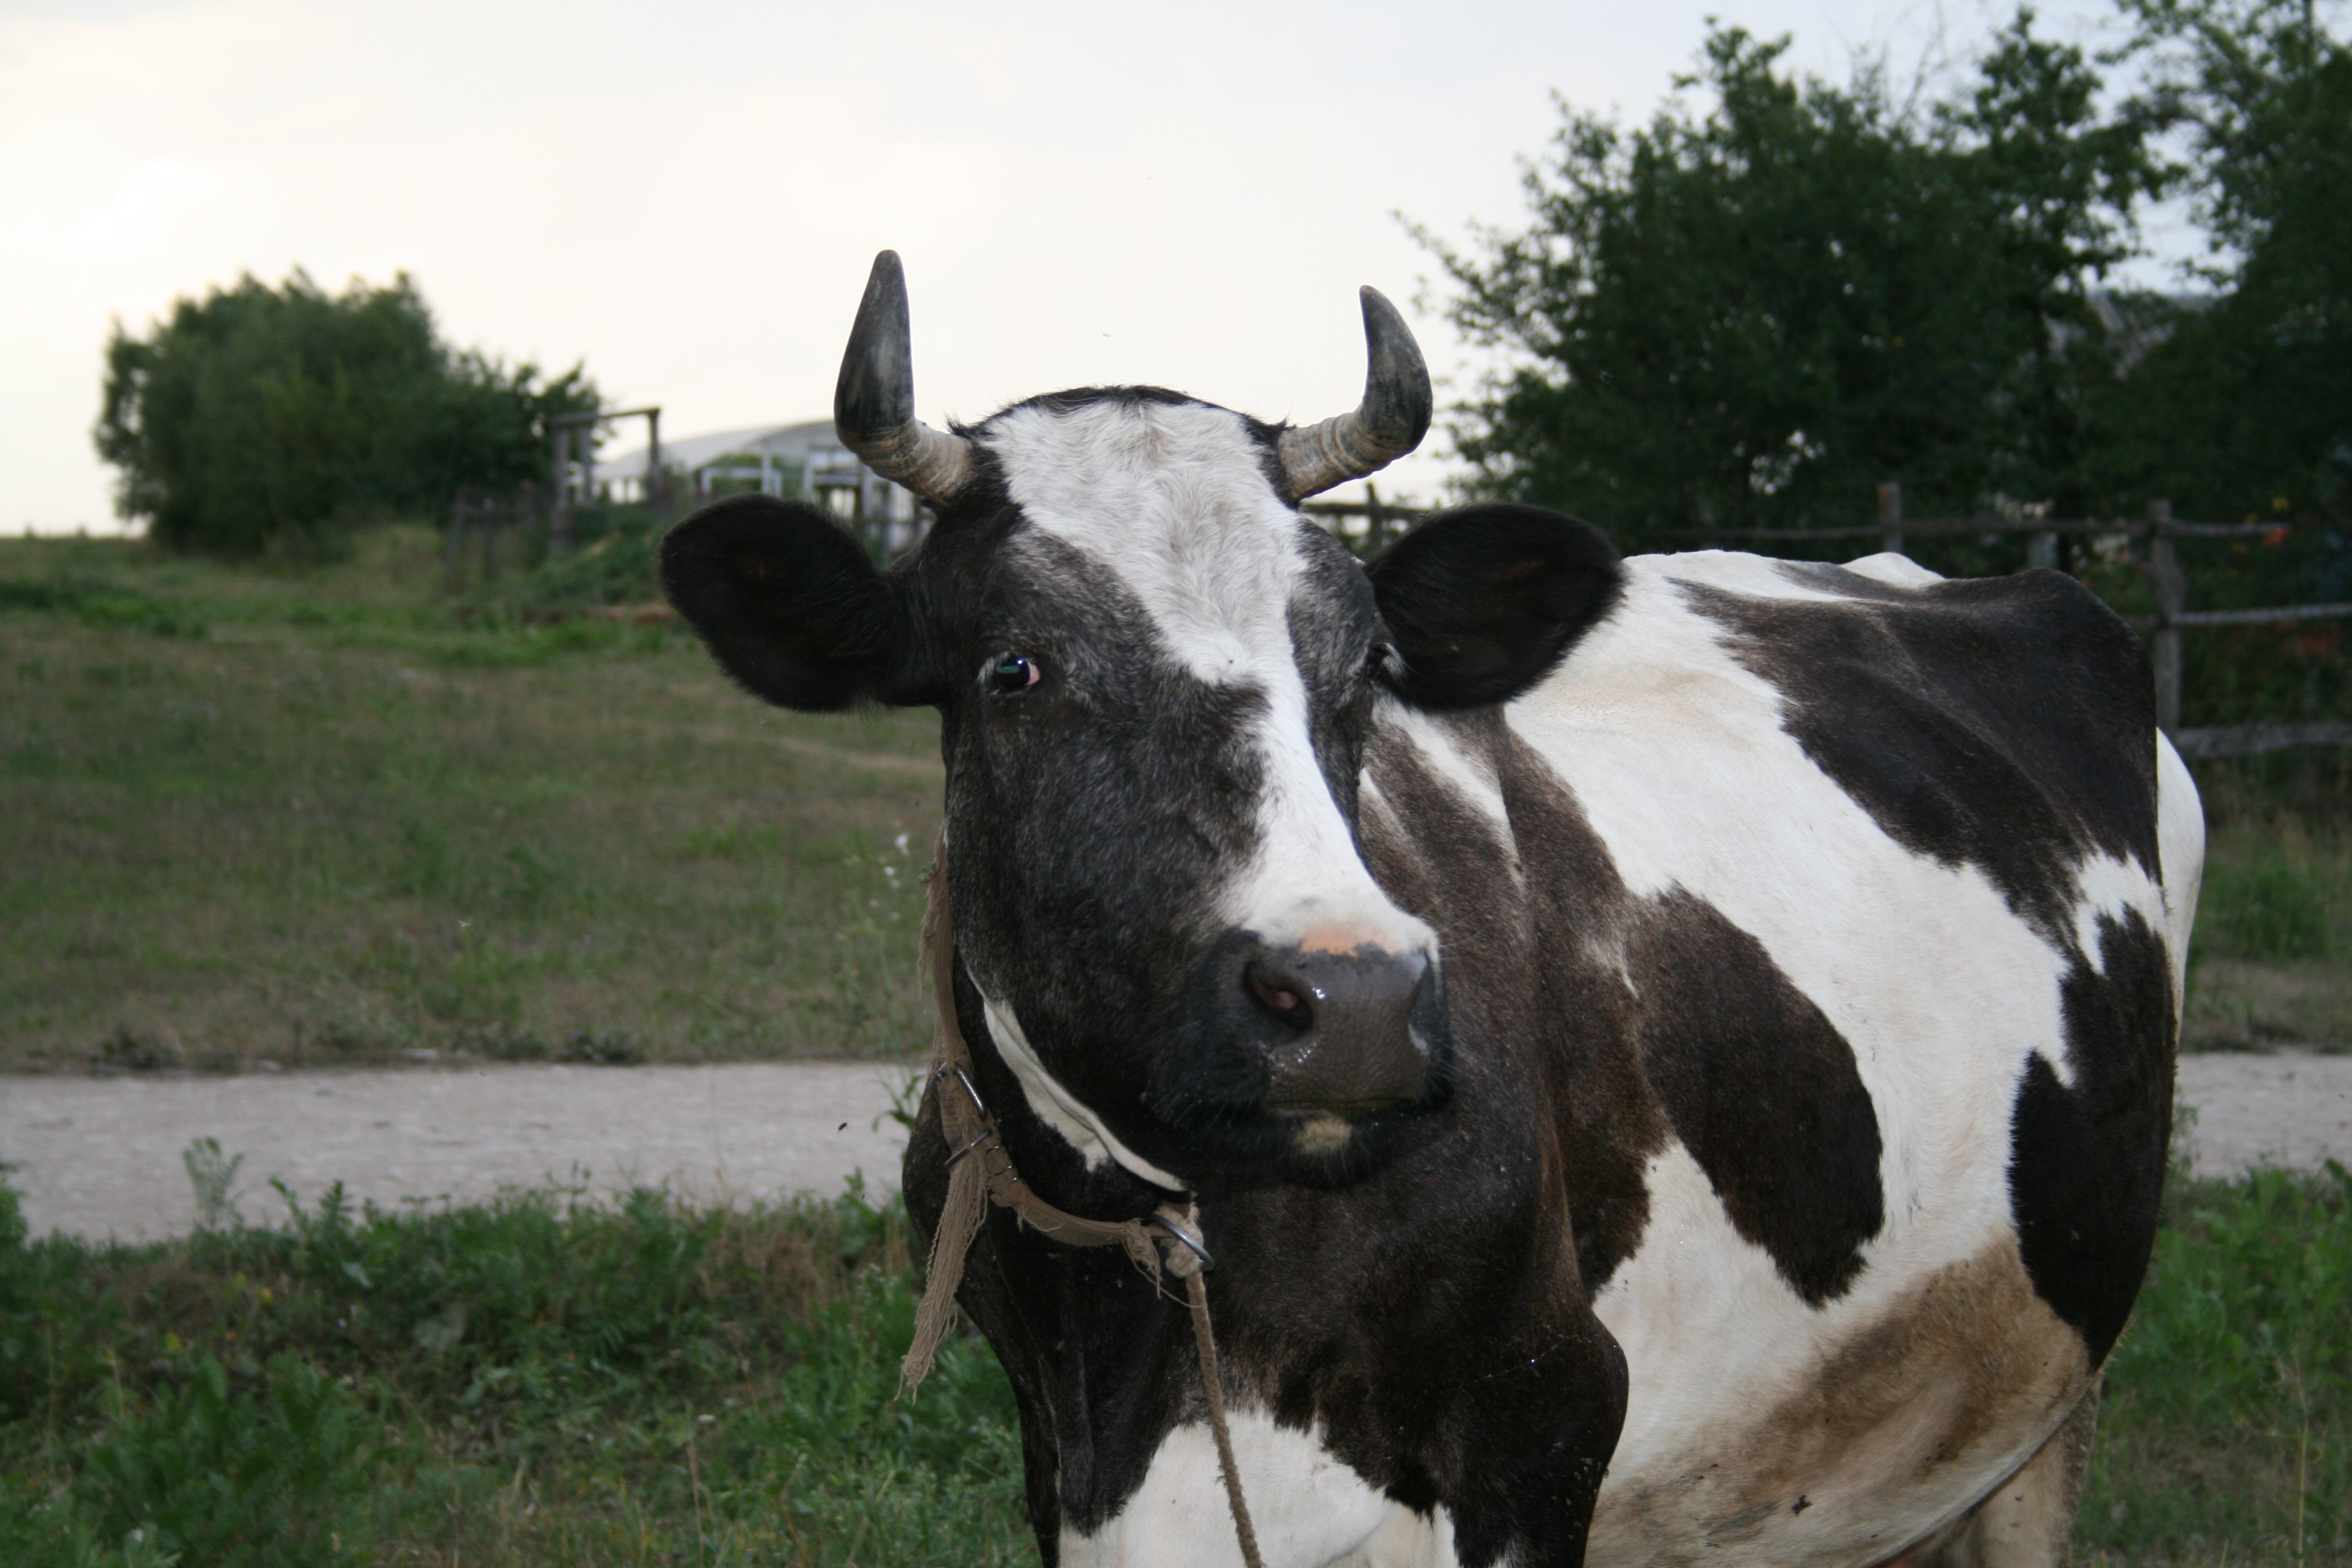
field, farm, animal, village, cow, cattle, pasture, grazing, mammal, bull, ox, dairy cow, cattle like mammal, cow goat family, texas longhorn